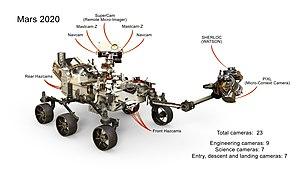
Mars 2020 est une mission spatiale d'exploration de la planète Mars développée par le JPL, établissement de l'agence spatiale américaine. La mission consiste à déployer l'astromobile Perseverance sur le sol martien pour étudier sa surface. Mars 2020 constitue la première d'une série de trois missions dont l'objectif final est de ramener des échantillons du sol martien sur Terre pour permettre leur analyse. Ce projet, considéré comme prioritaire par la communauté scientifique depuis plusieurs décennies, n'avait jamais reçu d'implémentation du fait de son coût, de ses difficultés techniques et du risque d'échec élevé. Pour remplir les objectifs de sa mission l'astromobile doit prélever une quarantaine de carottes de sol et de roches sur des sites sélectionnés à l'aide des instruments embarqués. Le résultat de ces prélèvements doit être déposé par l'astromobile sur des emplacements soigneusement repérés en attendant d'être ramenés sur Terre par une future mission étudiée conjointement par la NASA et l'Agence spatiale européenne. Selon le planning élaboré par les deux agences, le retour sur Terre est prévu pour 2031 sous réserve de son financement.